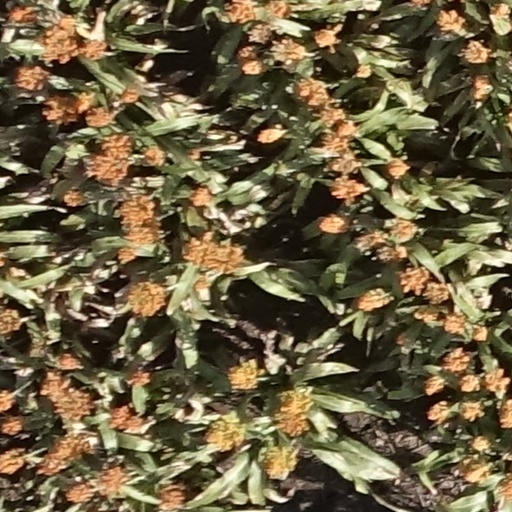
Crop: sorghum